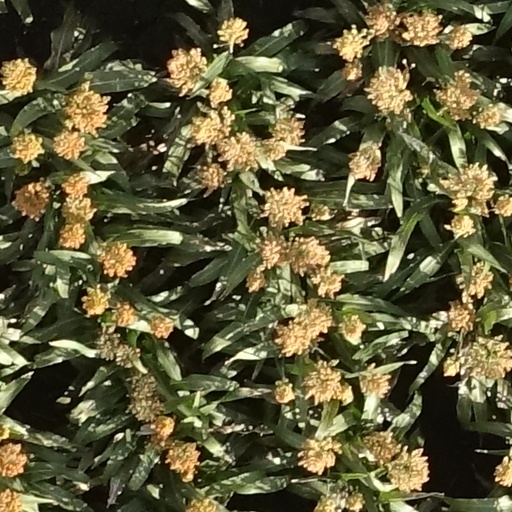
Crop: sorghum